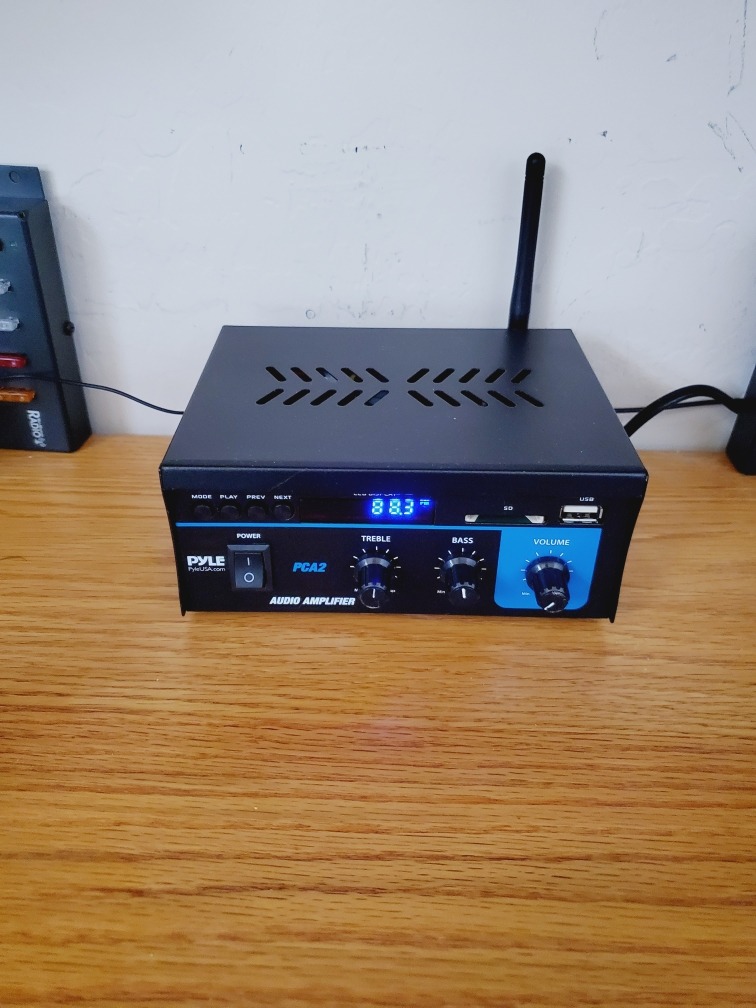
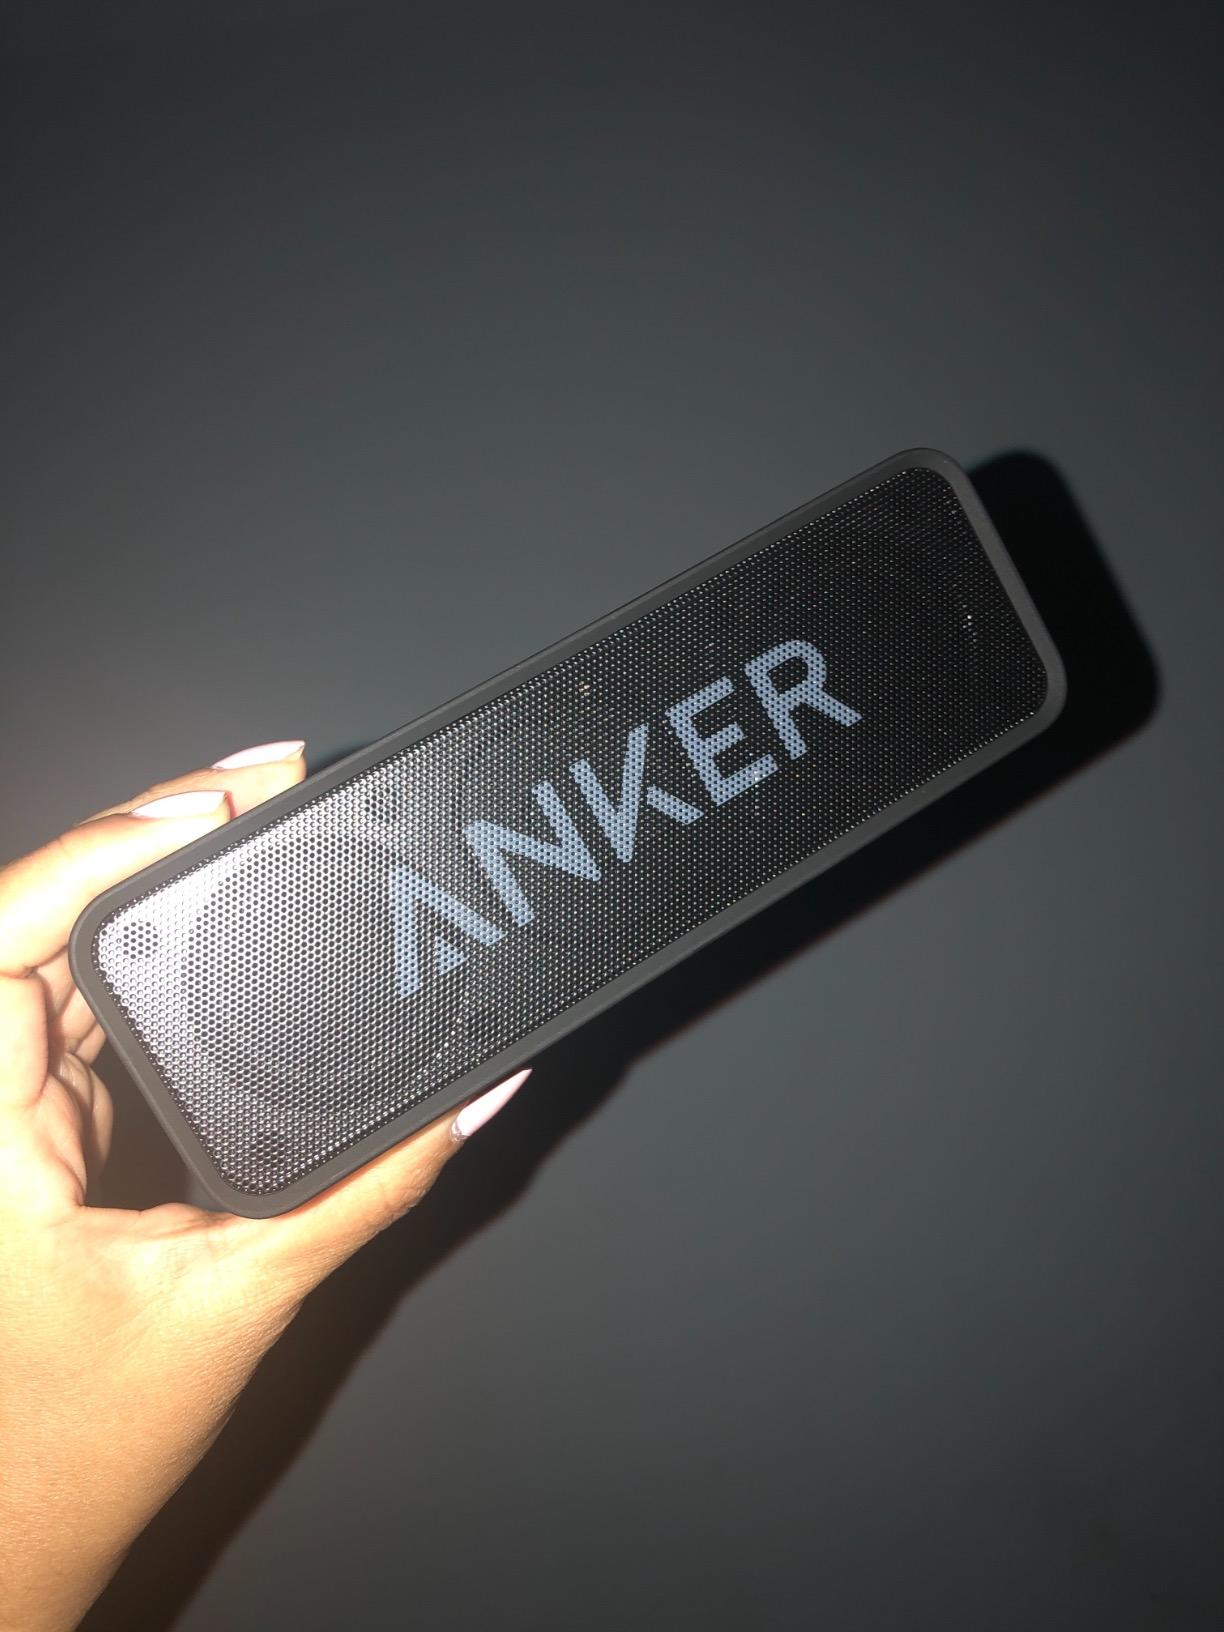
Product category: speaker
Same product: no